Creetown

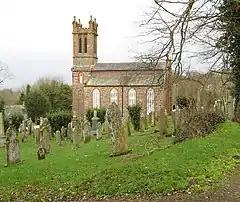
Kirkmabreck Church

Hideo Furuta (1949-2007) was a Japanese sculptor, born in Hiroshima, who settled at Creetown. He worked the Creetown granite from the disused Kirkmabreck Quarry. His work can be seen in the redesign of Adamson Square.